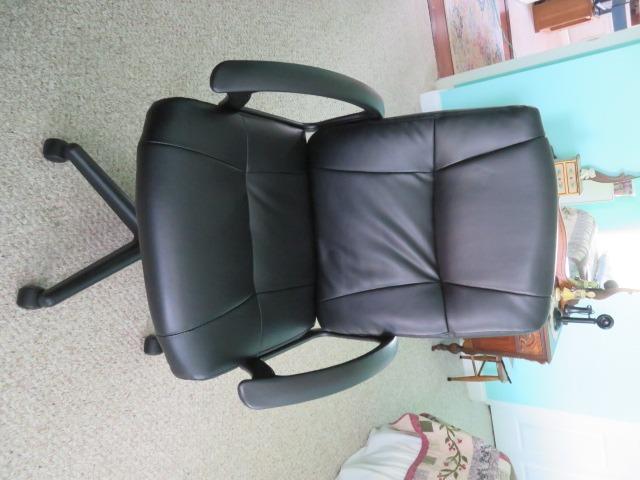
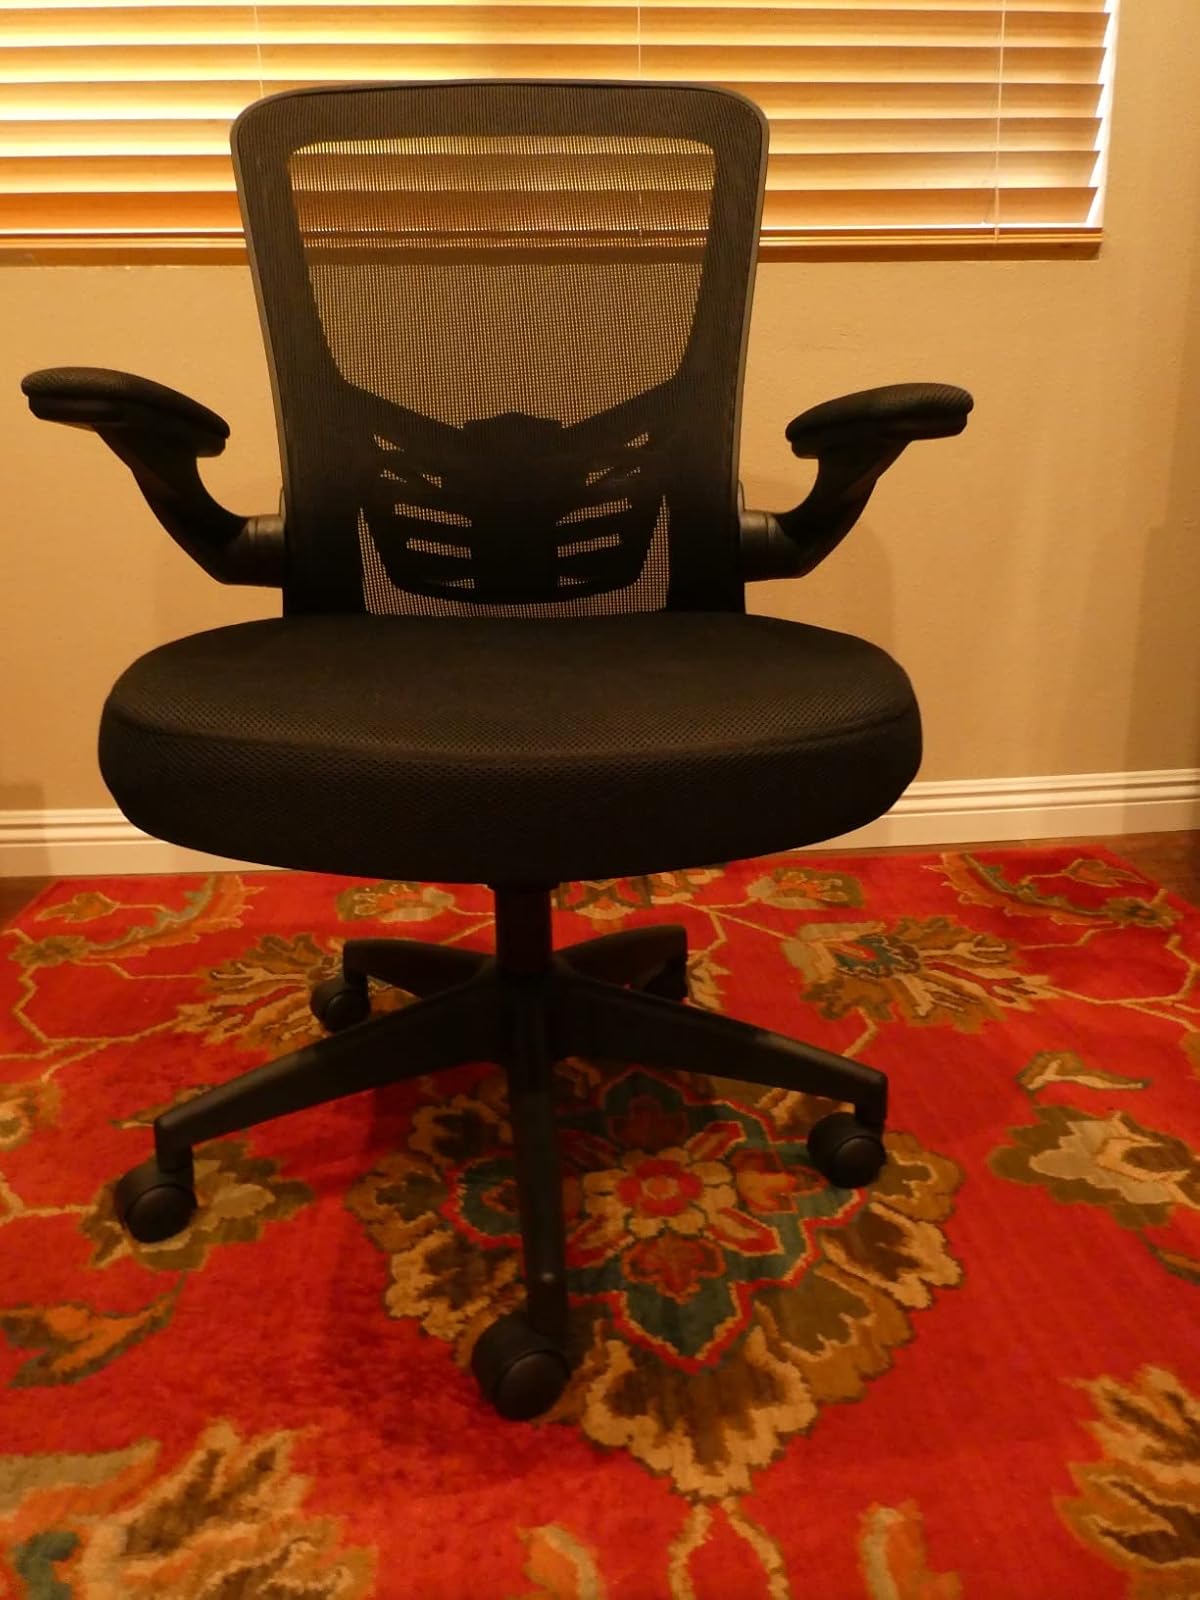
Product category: items_chair
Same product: no